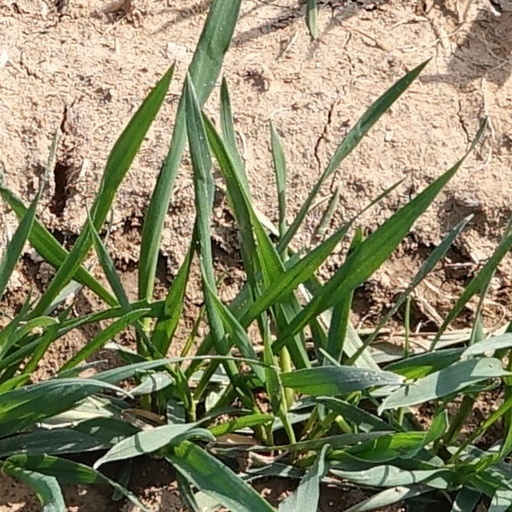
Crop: wheat